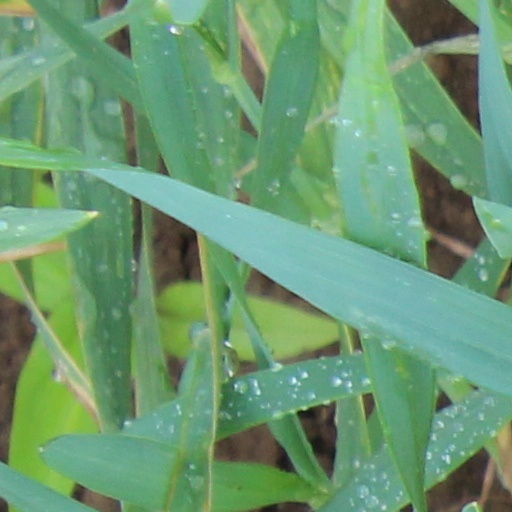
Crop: wheat